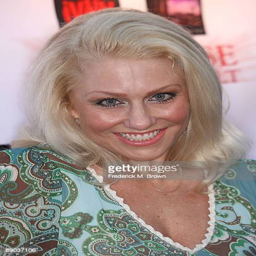
army officer attends film premiere